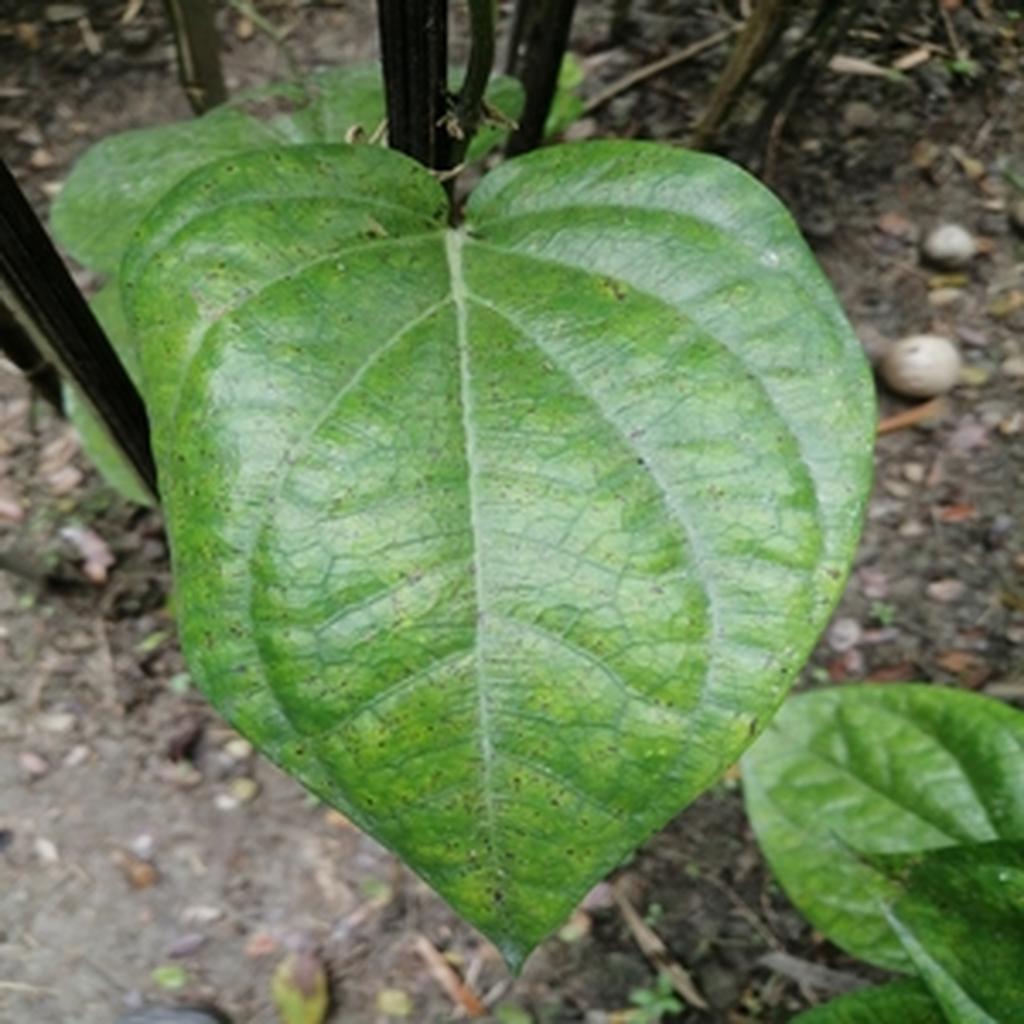
Label: Leaf_Spot